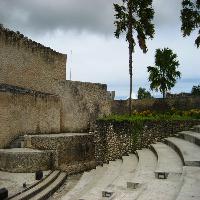
Weather: cloudy or overcast